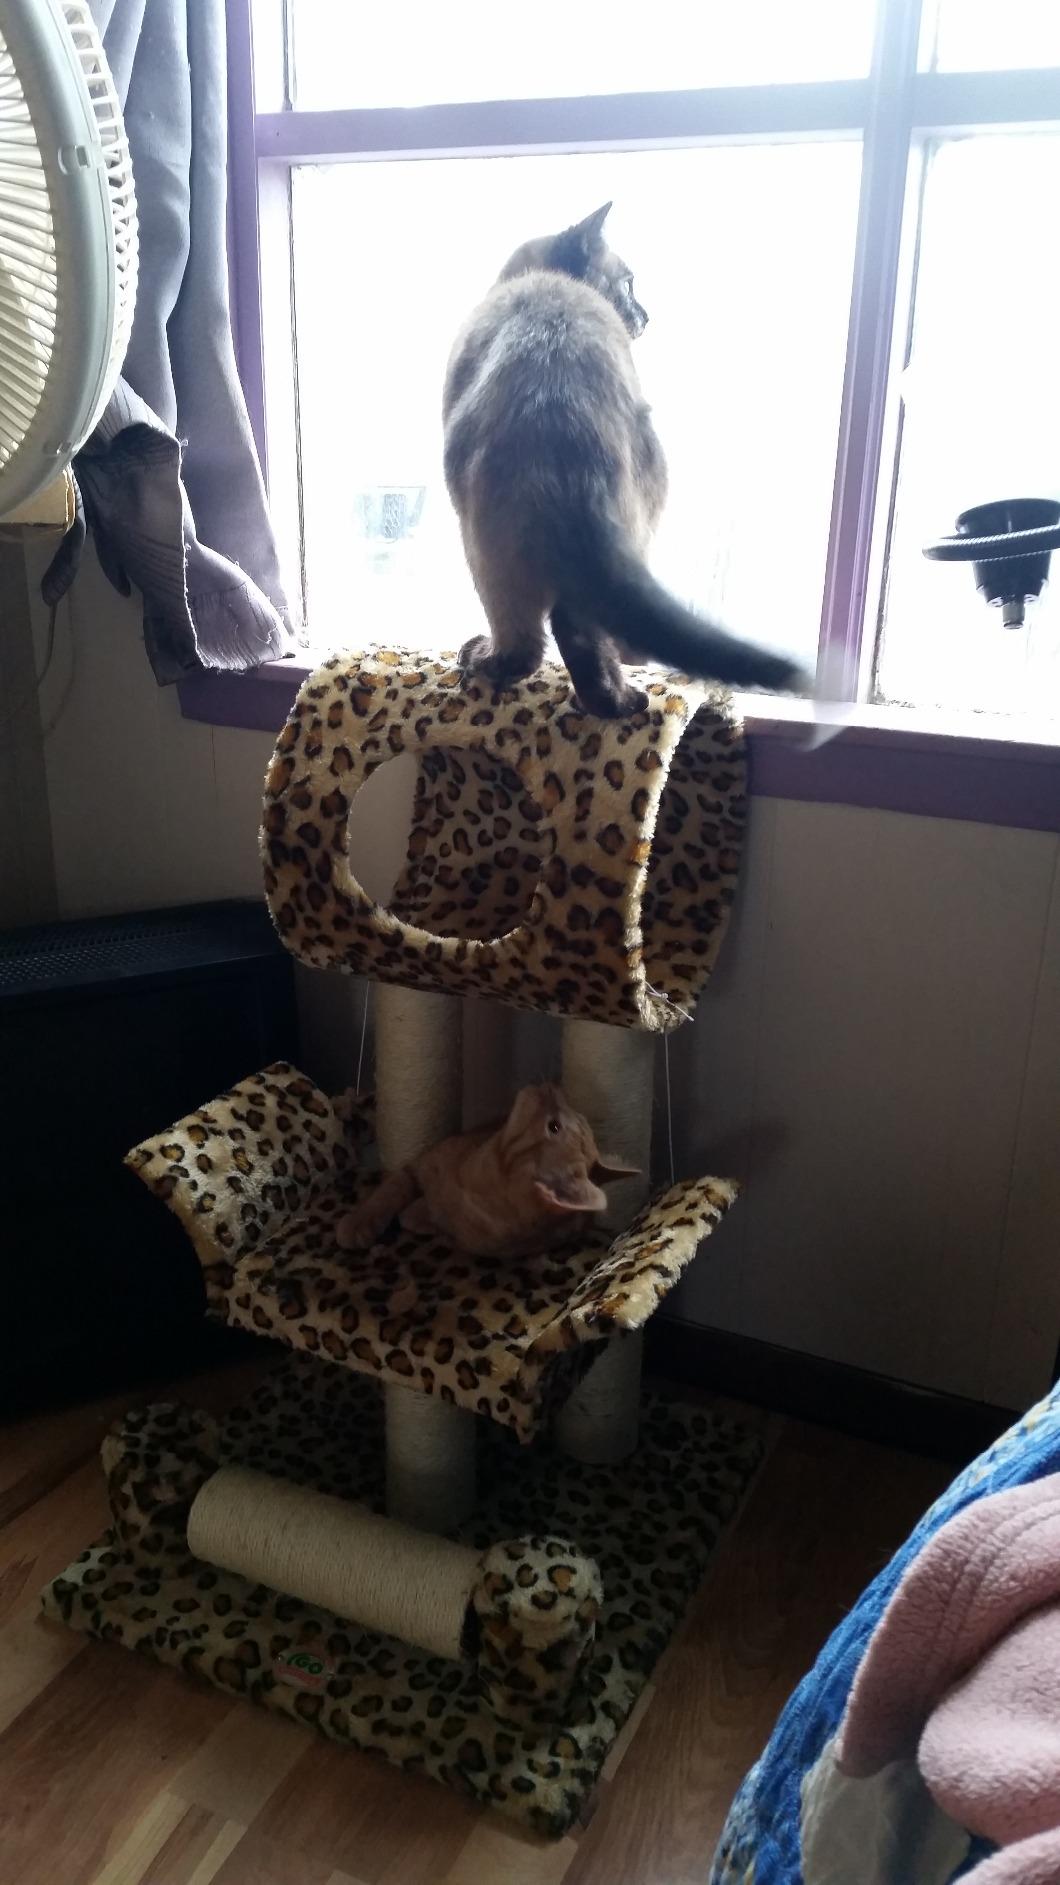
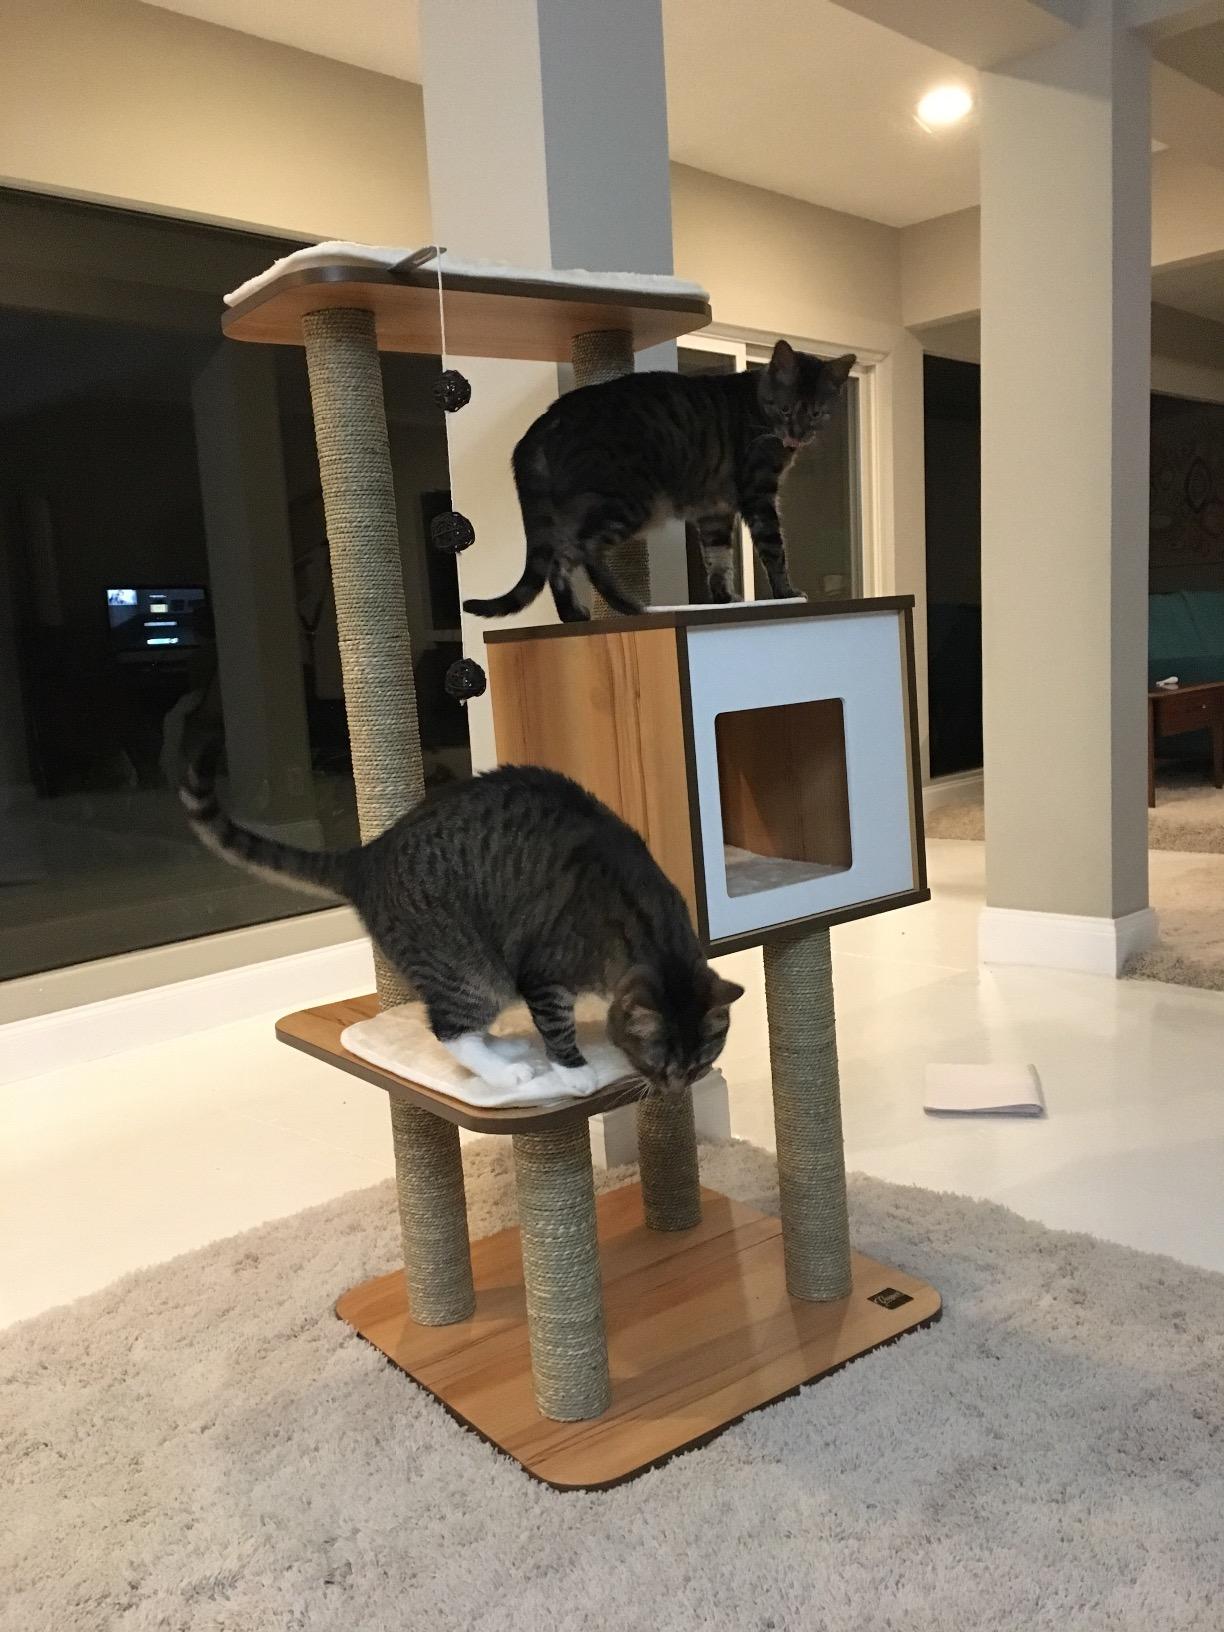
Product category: items_cat tree
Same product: no